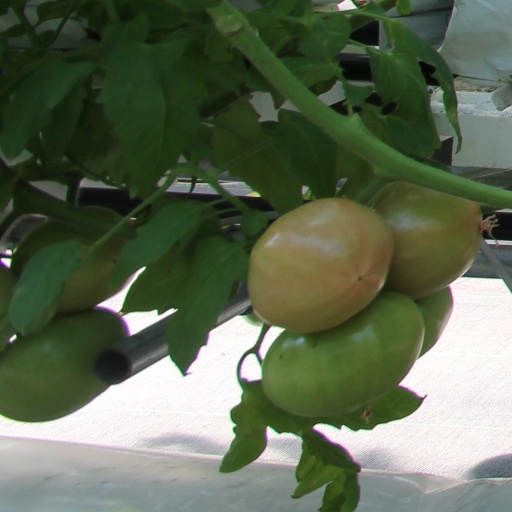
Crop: tomato